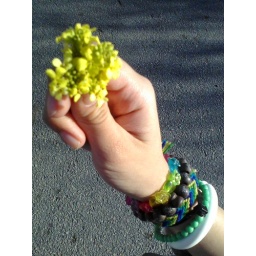
im was walking home from school by myself so i decided to pick up flowers on the was to sams house:)